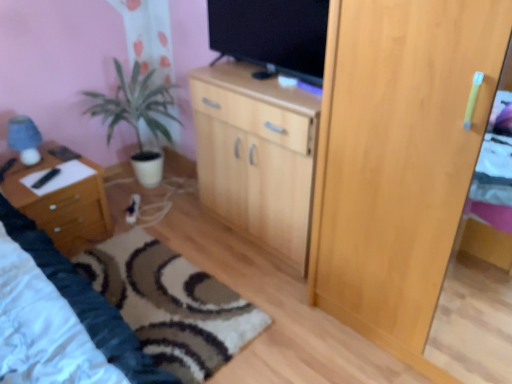
Question: Locate several points within the vacant space situated on the left part of wooden cabinet at center. Your answer should be formatted as a list of tuples, i.e. [(x1, y1)], where each tuple contains the x and y coordinates of a point satisfying the conditions above. The coordinates should be between 0 and 1, indicating the normalized pixel locations of the points in the image.
Answer: [(0.377, 0.601)]